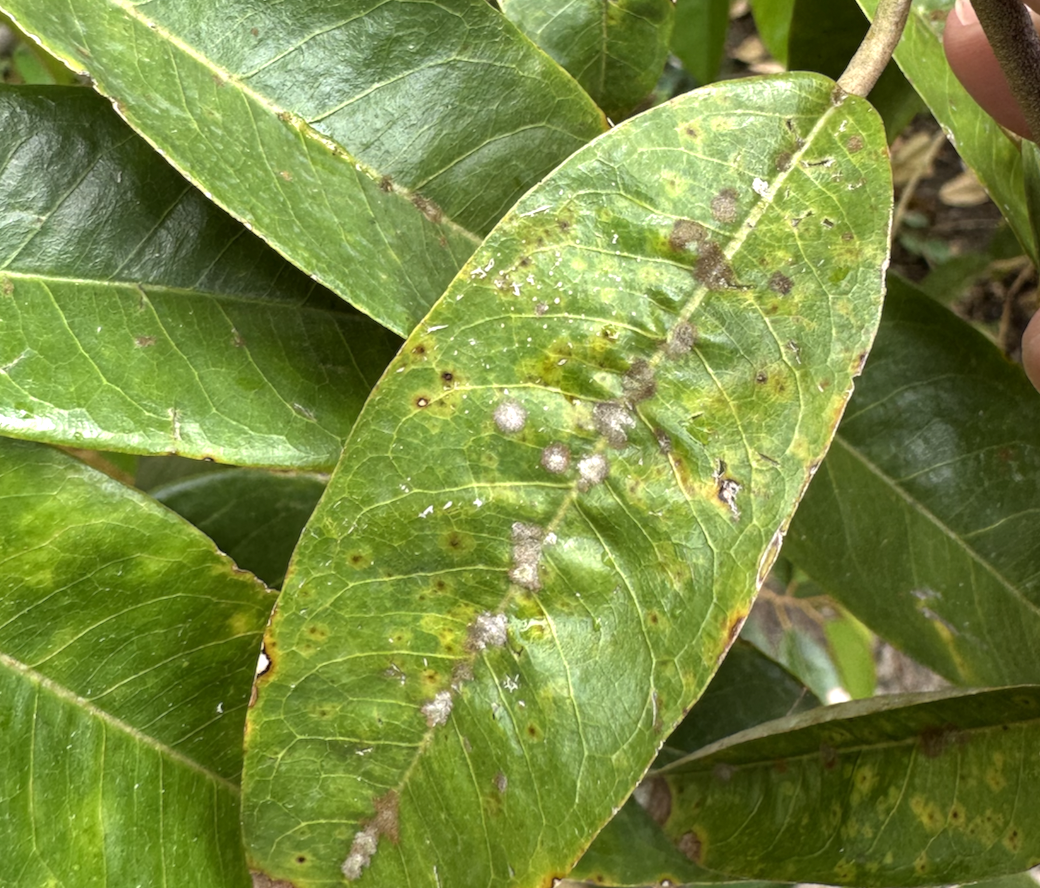
Label: stem_blight